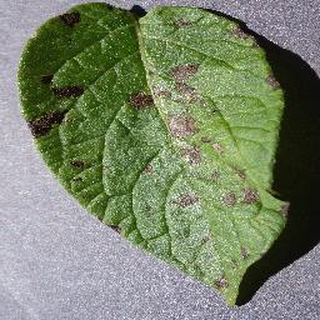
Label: potato_early_blight